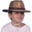
Label: boy